Soltam M-68

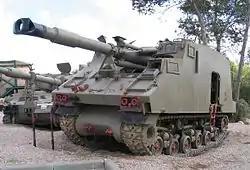
IDF Ro'em self-propelled gun, mounting a L/33 M-68

In the mid-1970s, the Israeli Defense Forces engineered an improvised self-propelled gun known as the "Ro'em / L-33" to complement the towed M-68. It mated an M-68 to a large, enclosed, turret atop the chassis and drive train of an M4 Sherman tank.